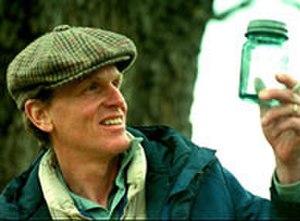
Tom Davenport, né le 13 juin 1939, est un cinéaste et distributeur de films indépendant américain qui a travaillé pendant des décennies à documenter la vie américaine et à explorer le folklore. Actuellement basé à Delaplane, Virginie, il est le fondateur et directeur de projet pour Folkstreams, un site Web qui héberge des films documentaires indépendants sur les racines et les cultures folkloriques américaines.